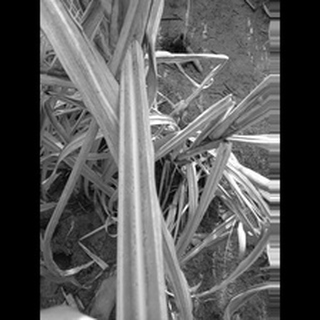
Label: sugarcane_rust